Heather Nauert

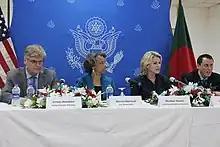
Heather Nauert Speaking at a Press Conference in Bangladesh

During her time in the State Department, Nauert did not develop a close relationship with Secretary of State Rex Tillerson, but after Tillerson's dismissal, she became part of Mike Pompeo's inner circle when he took over as Secretary of State.